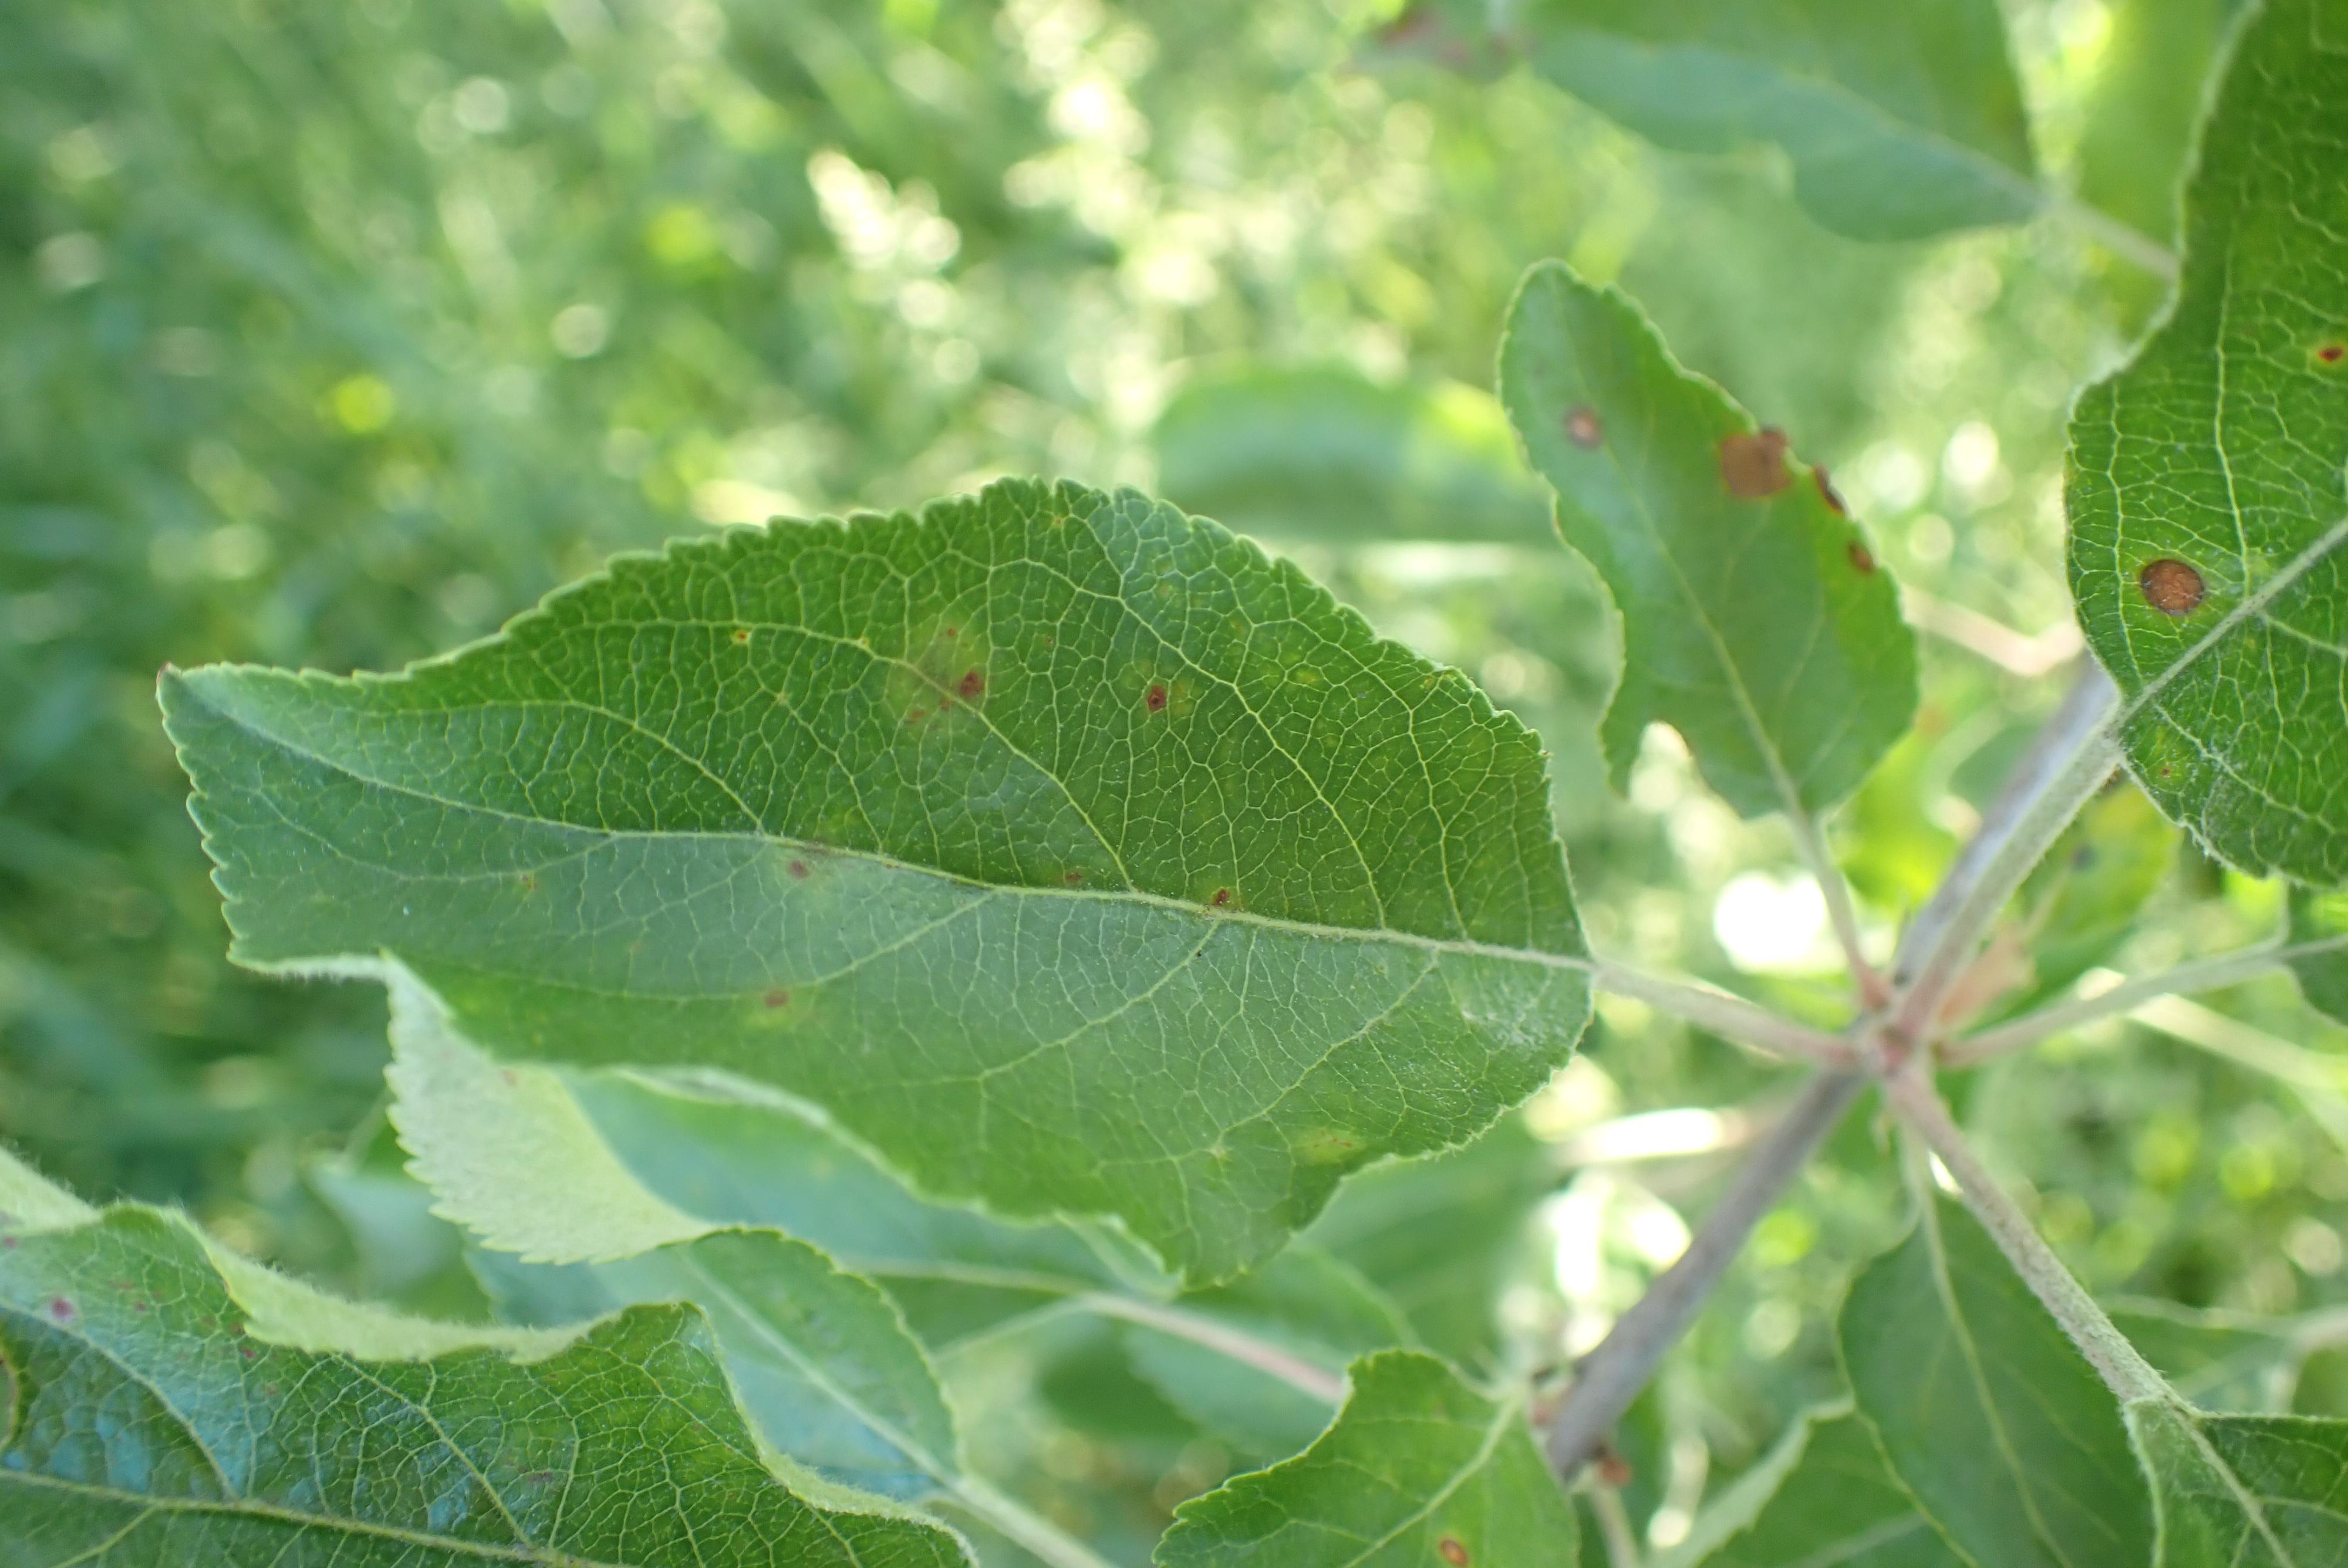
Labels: complex